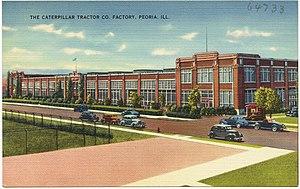
Caterpillar Inc est un groupe industriel américain, fabriquant des machines dans les domaines de la construction, des mines et de la forêt. Ce manufacturier fabrique des bulldozers, des chargeurs sur pneus, des pelles mécaniques hydrauliques, des tombereaux, des décapeuses, des moteurs Diesel ainsi que des groupes électrogènes.